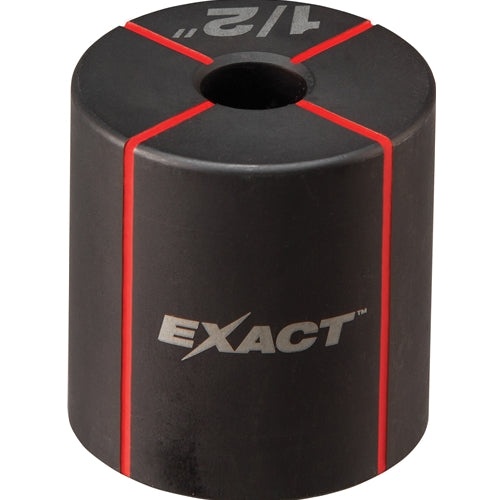
Milwaukee 49-16-2660S EXACT 1/2 Stainless Steel Die
INCLUDES: • (1) 1/2 die Stainless Steel Each product within the Milwaukee Knockout System was built upon the principles of reducing the tedious steps of hole making, improving the speed of the process, and limiting the fatigue of the user. The FORCELOGIC™ M18™ 10 Ton Knockout Tool is powerful enough to punch up to 4” holes in 10 gauge mild steel, and 12 gauge stainless steel. The Quick Connect Alignment System both delivers easy set-up without the tool, and speeds up repetitive punching. EXACT™ punches and dies are rated for both mild and stainless steel punching. Plus, EXACT™ dies have both engraved cross hairs for accurate alignment, and slug removal ports for optimal slug removal. Together, Milwaukee’s Knockout System truly is the easiest way to punch!
Brand: Alvitools
Category: Hardware > Tool Accessories > Cutter Accessories > Nibbler Dies